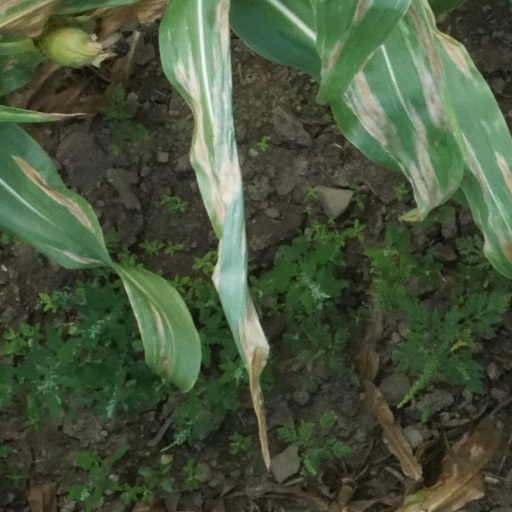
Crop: maize; corn